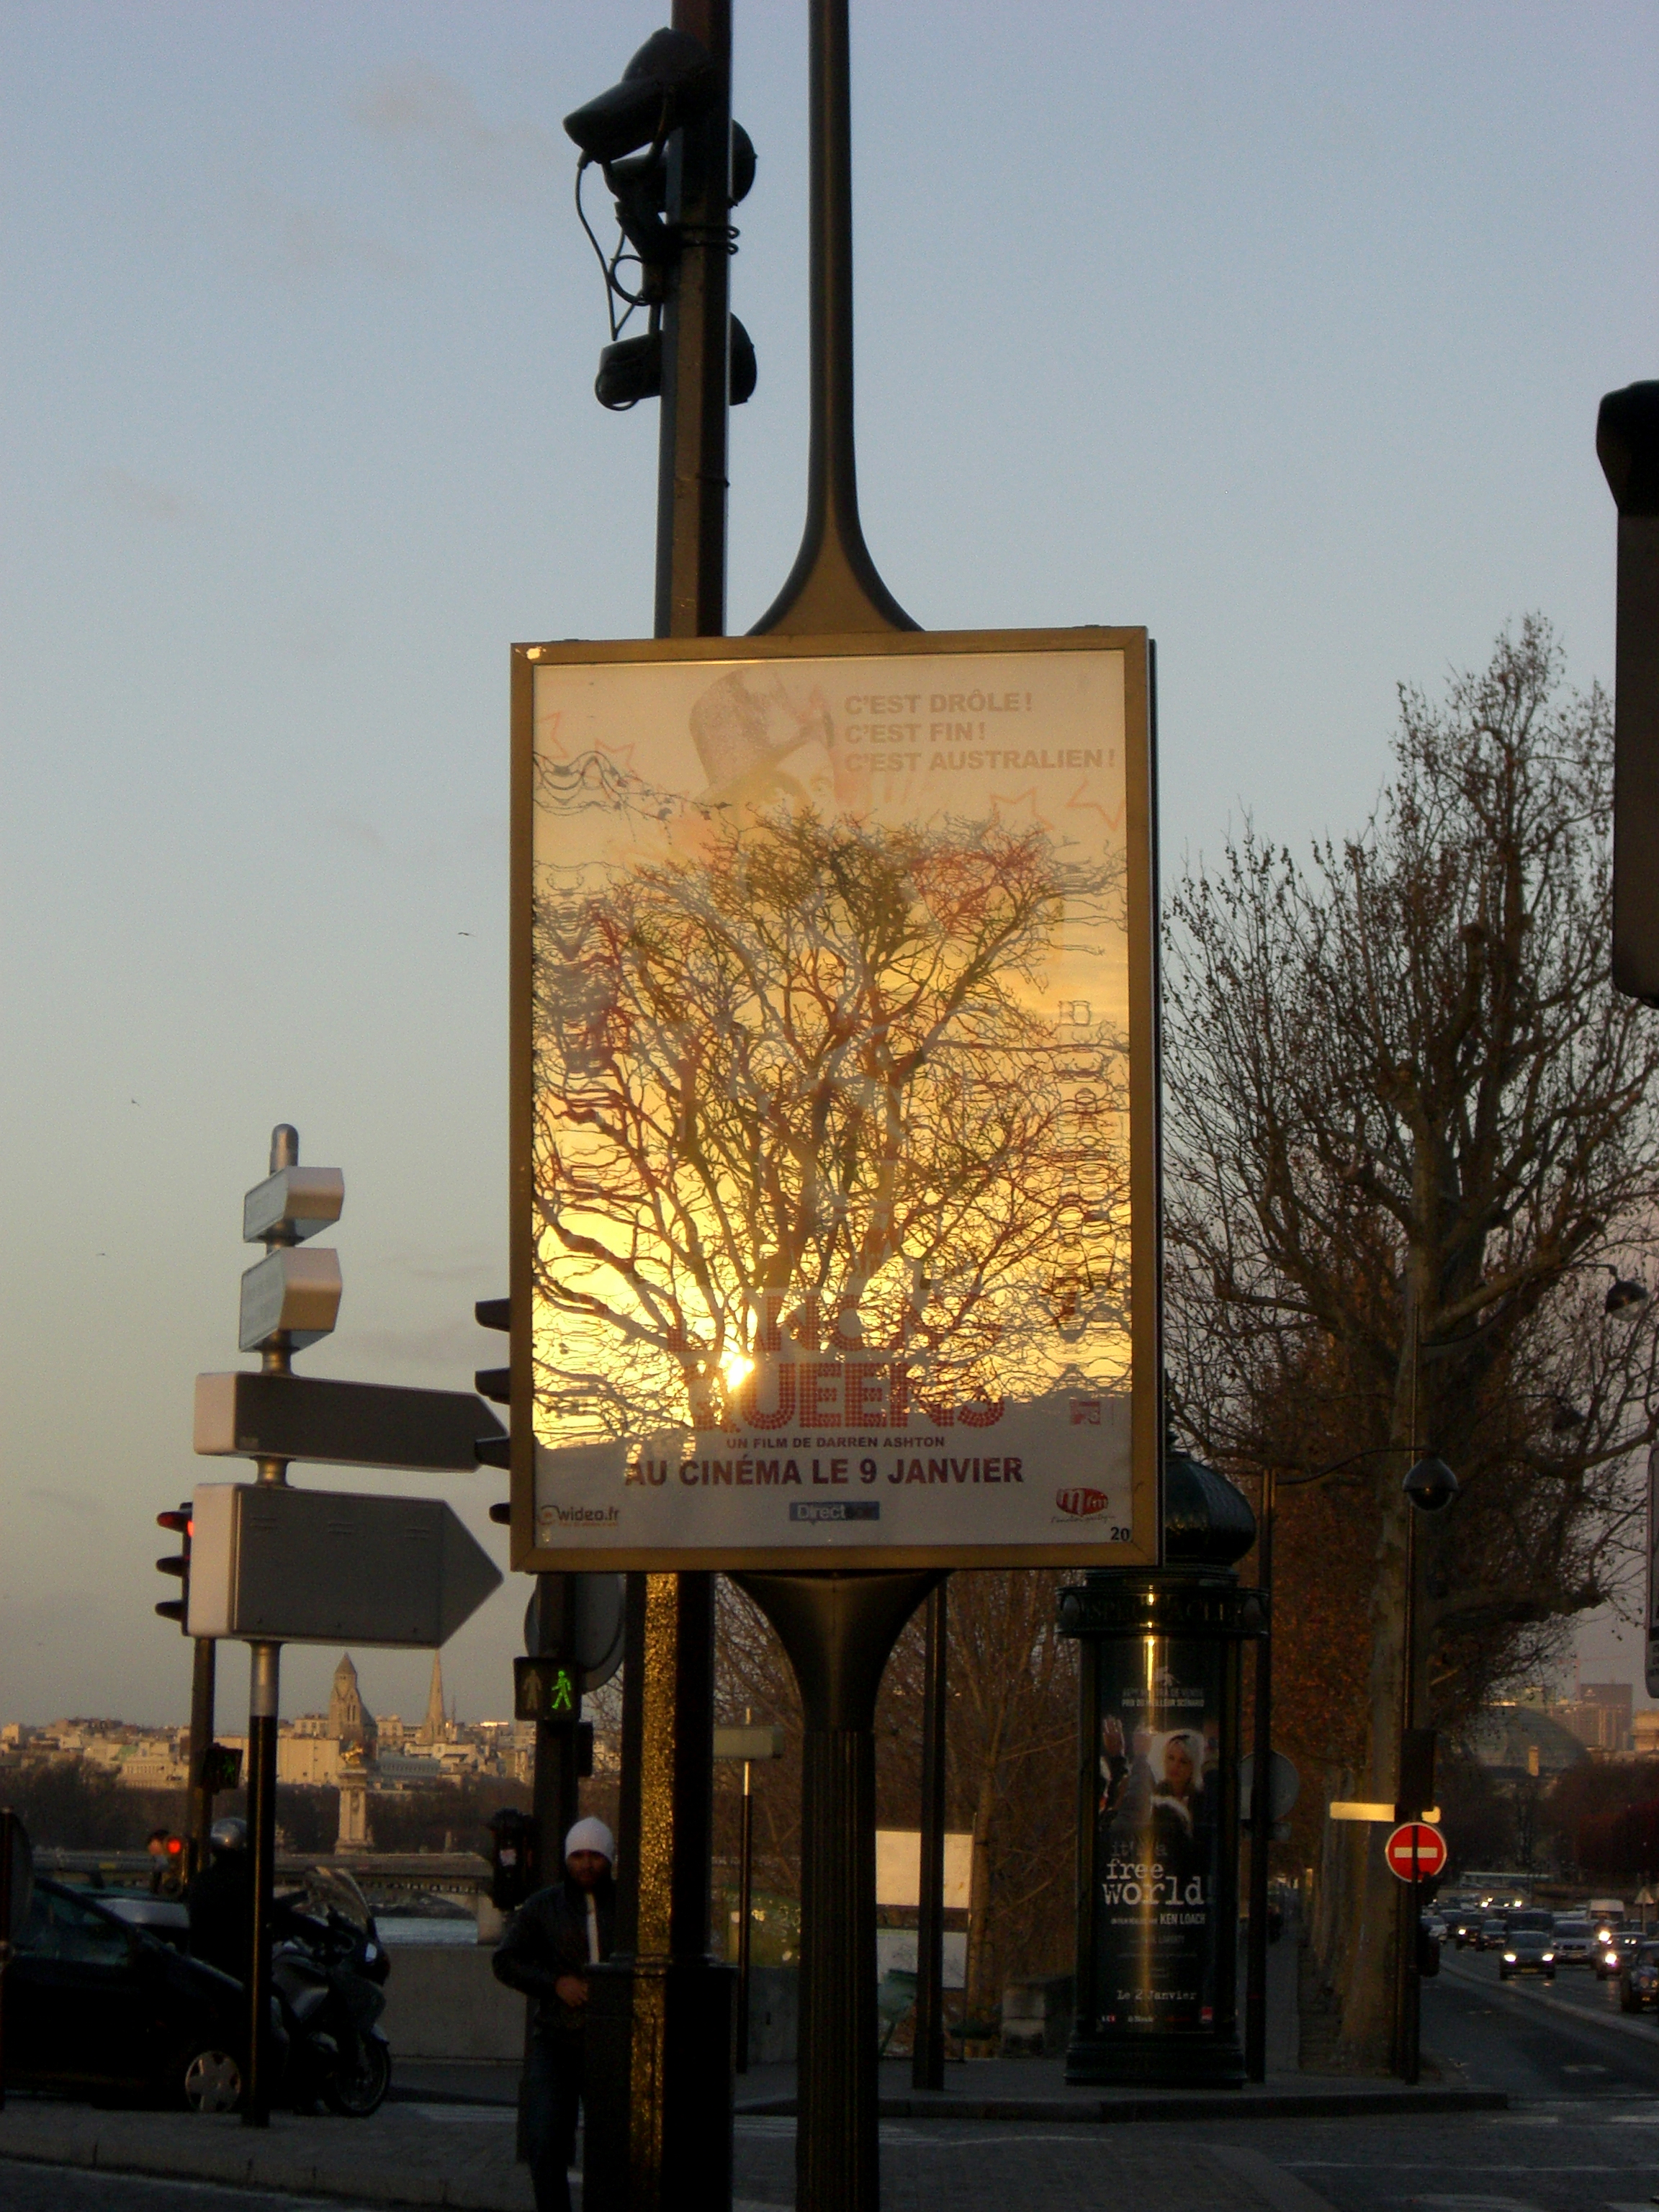
tree, outdoor, silhouette, plant, street, city, paris, advertising, downtown, france, sign, europe, shadow, landmark, lighting, memorial, creativecommons, mirror, stock, reflections, ccby, 2d, carloszgz, original, cmstoolsphotoring, freeculturalworks, openlicense, freepictures, rue, calle, miroir, espejo, reflejo, reflejos, reflet, reflets, glace, francia, europa, siluette, silueta, sombra, ombre, planta, plante, 75008, arbol, arbre, poster, affiche